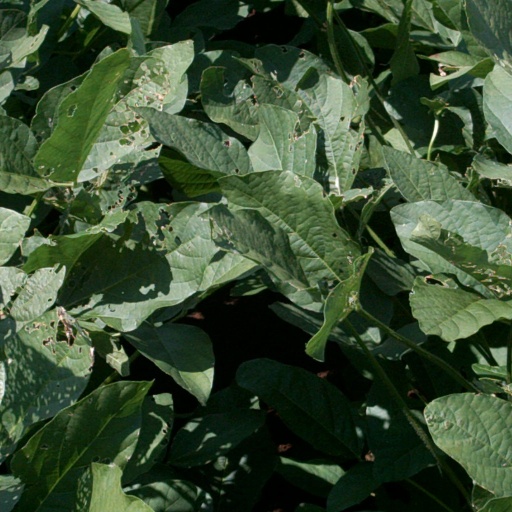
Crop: soybean